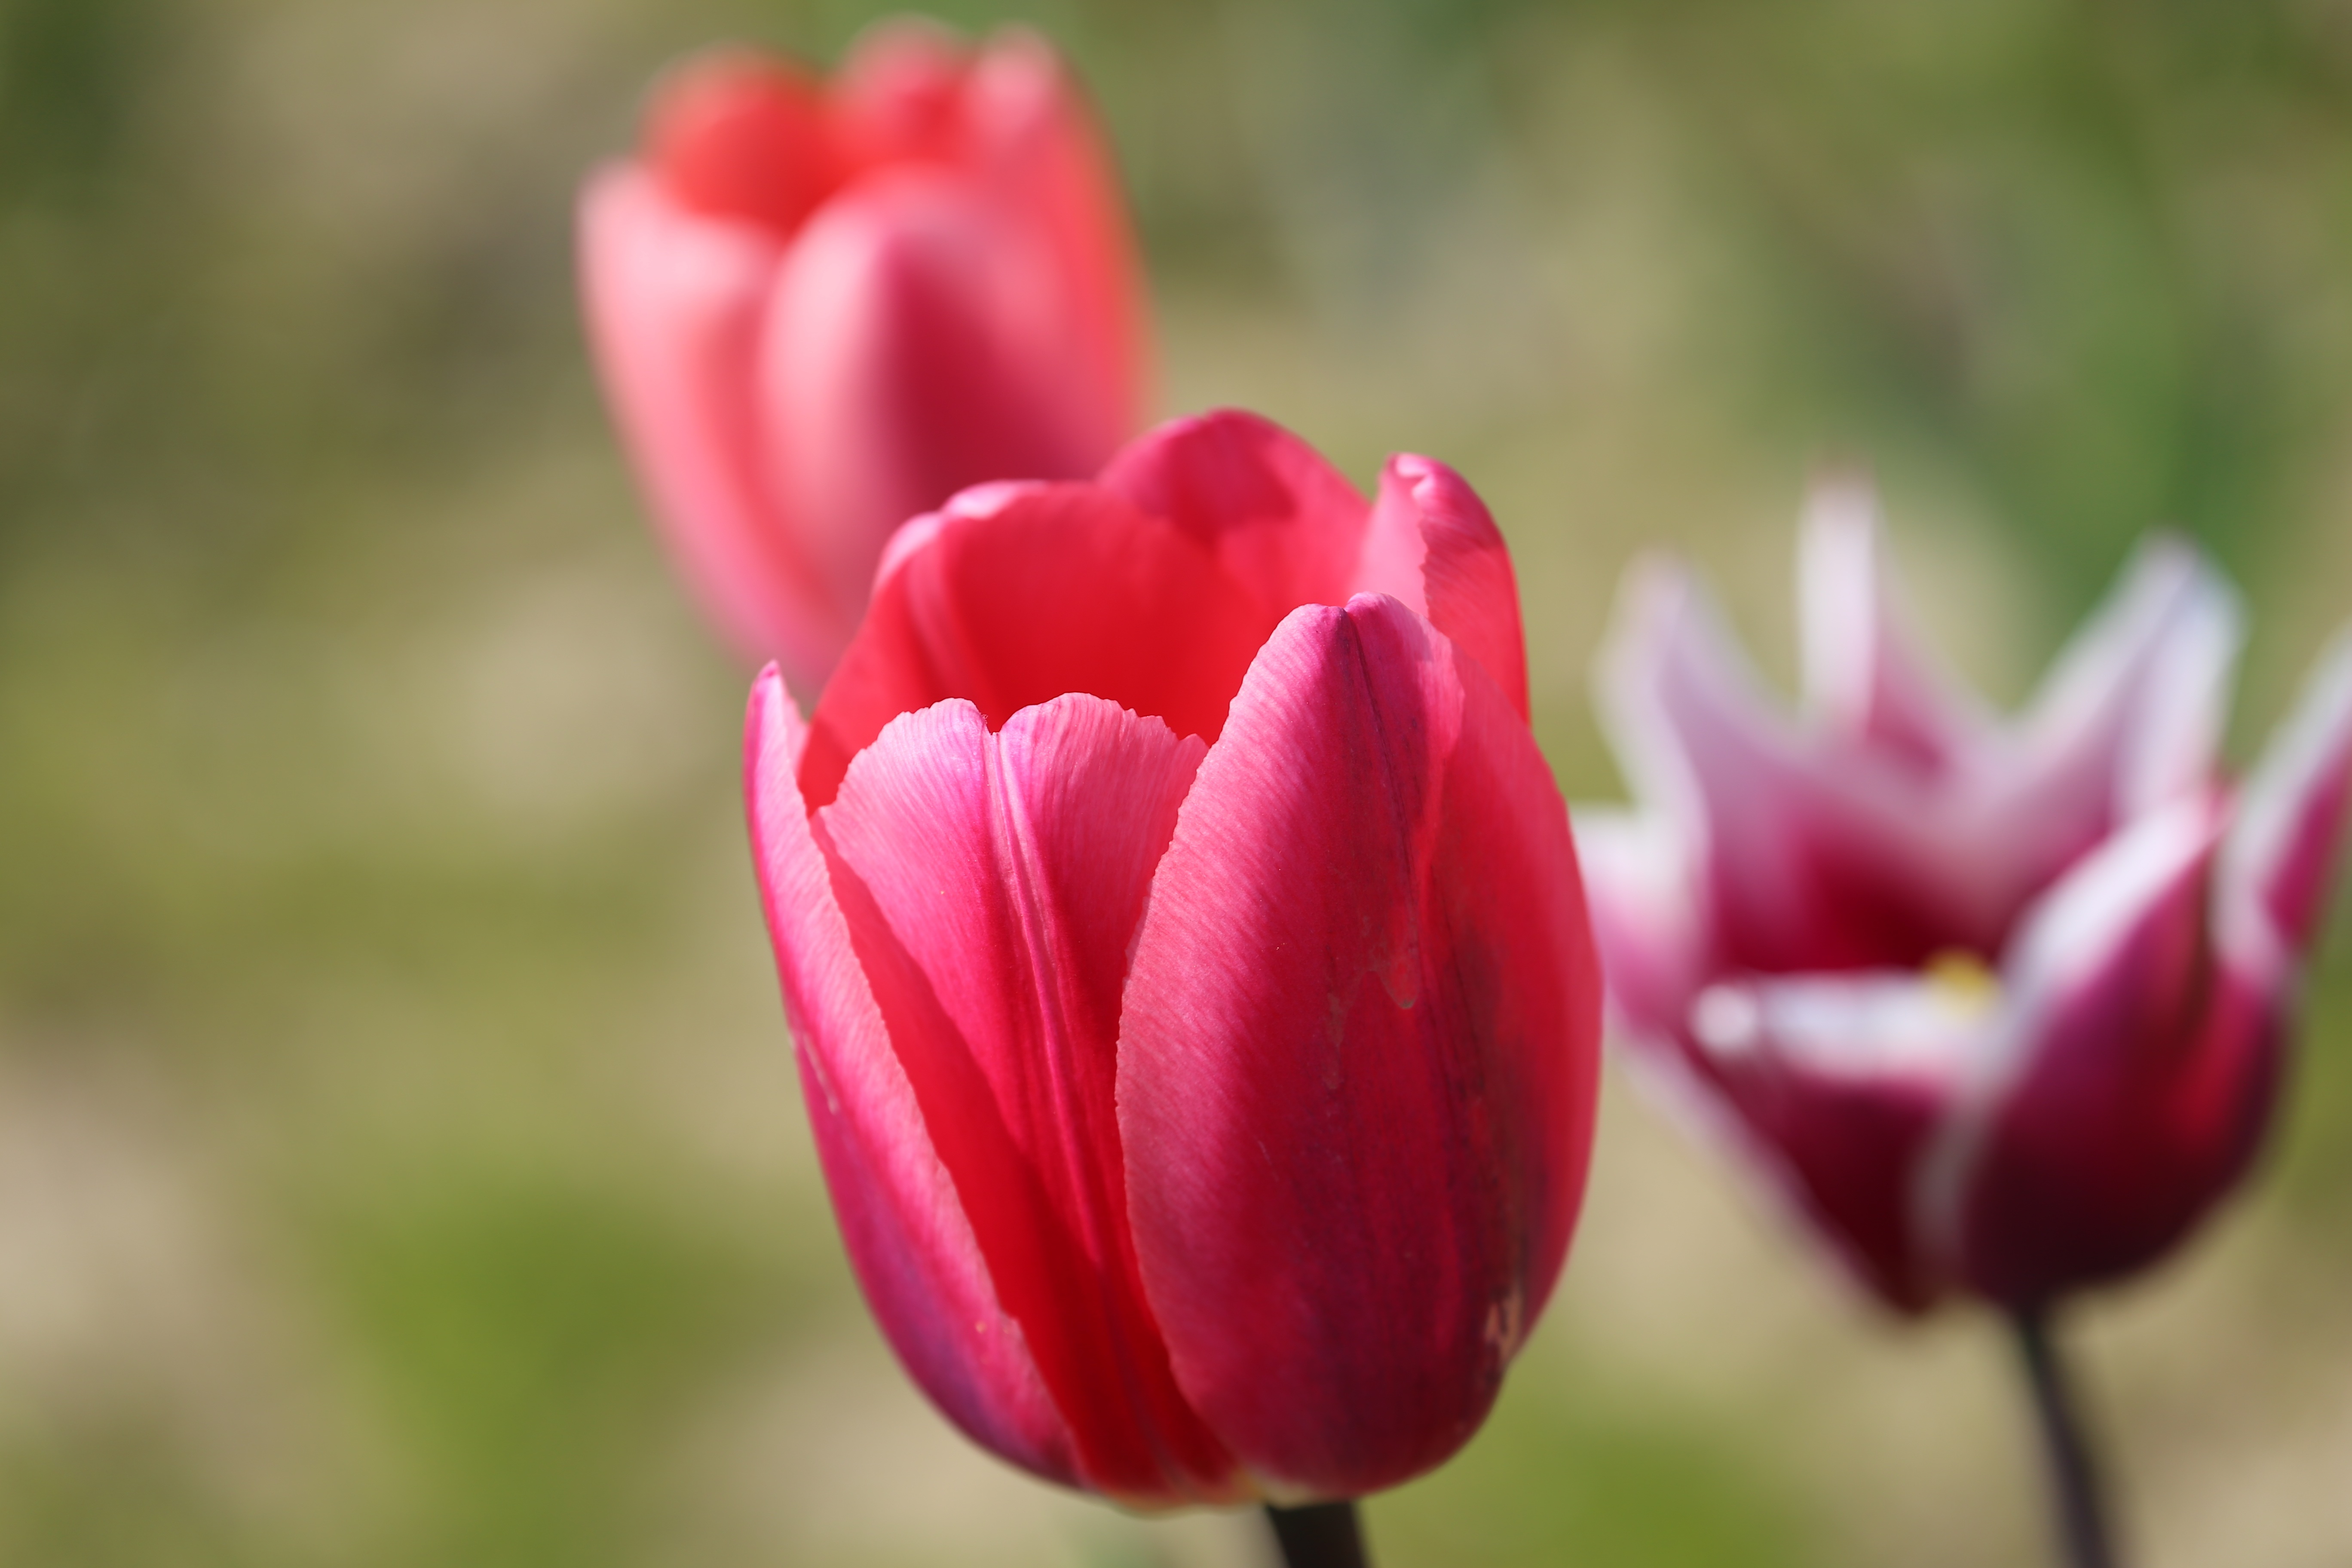
plant, flower, purple, petal, bloom, summer, tulip, spring, colorful, close, flora, tulip bouquet, flowers, holland, amsterdam, tulips, macro photography, flowering plant, lily family, red tulips, plant stem, land plant